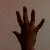
The image shows a hand gesture representing the number 5 in Indian Sign Language.